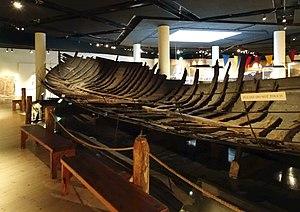
Le musée du Moyen Âge, appelé auparavant le musée du Moyen Âge de Stockholm, est un musée situé à Stockholm, sur l'île de Helgeandsholmen, et consacré à l'histoire médiévale de Stockholm.
Cette liste d'épaves de bateau viking recense les nombreuses épaves de bateaux vikings retrouvées sur les côtes scandinaves. Certaines de celles-ci ont servi pour la reconstruction de répliques de bateaux vikings actuels.
Le Bateau de Riddarholm a été trouvé en 1930 lors de travaux d'excavation dans le canal de Riddarholmen à Stockholm.